Undercover: Operation Wintersun

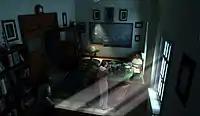
The player character analyzes a scene in hope of finding clues and resources that can be used later in the game.

"Undercover: Operation Wintersun" is a point-and-click adventure game set in the middle of World War II. The player character, Dr. John Russell, a nuclear physicist, is tasked by MI-6 to uncover the progress of German atomic bomb-making capabilities and to destroy one of the first German nuclear weapon prototypes to be detonated in Stalingrad by the SS.